Music of France

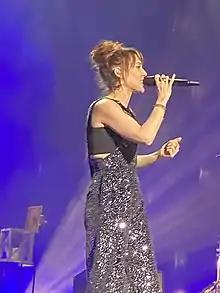
Zaz known for her unique voice and eclectic musical style.

In the 1980s, French rock spawned myriad styles, many closely connected with other Francophone musical scenes in Switzerland, Canada and especially Belgium. Pub rock (Telephone), psychobilly (La Muerte), pop punk (Les Thugs), synthpop and punk rock (Bérurier Noir, Bijou and Gill Dougherty) were among the styles represented in this era. Beginning in the 1980s, Les Rita Mitsouko became very popular throughout Europe with their unique blending of punk, new wave, dance and cabaret elements.